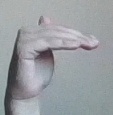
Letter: khaa